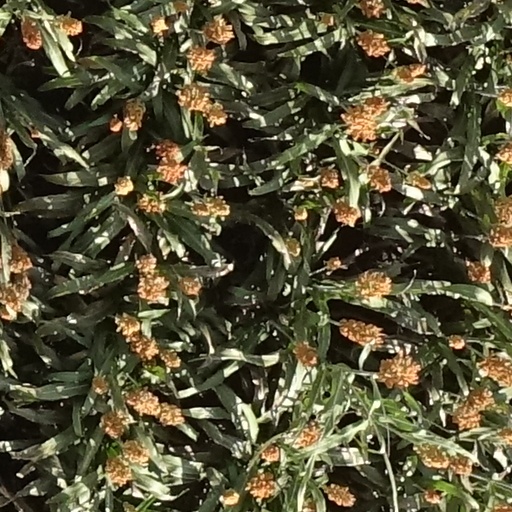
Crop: sorghum